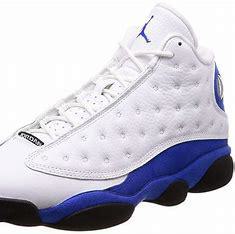
Brand: Jordan
Model: 13 Retro